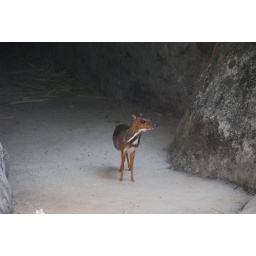
This is the smallest hoofed animal in the world. About the size of a house cat.